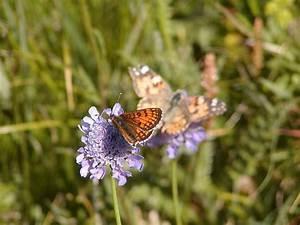
butterfly